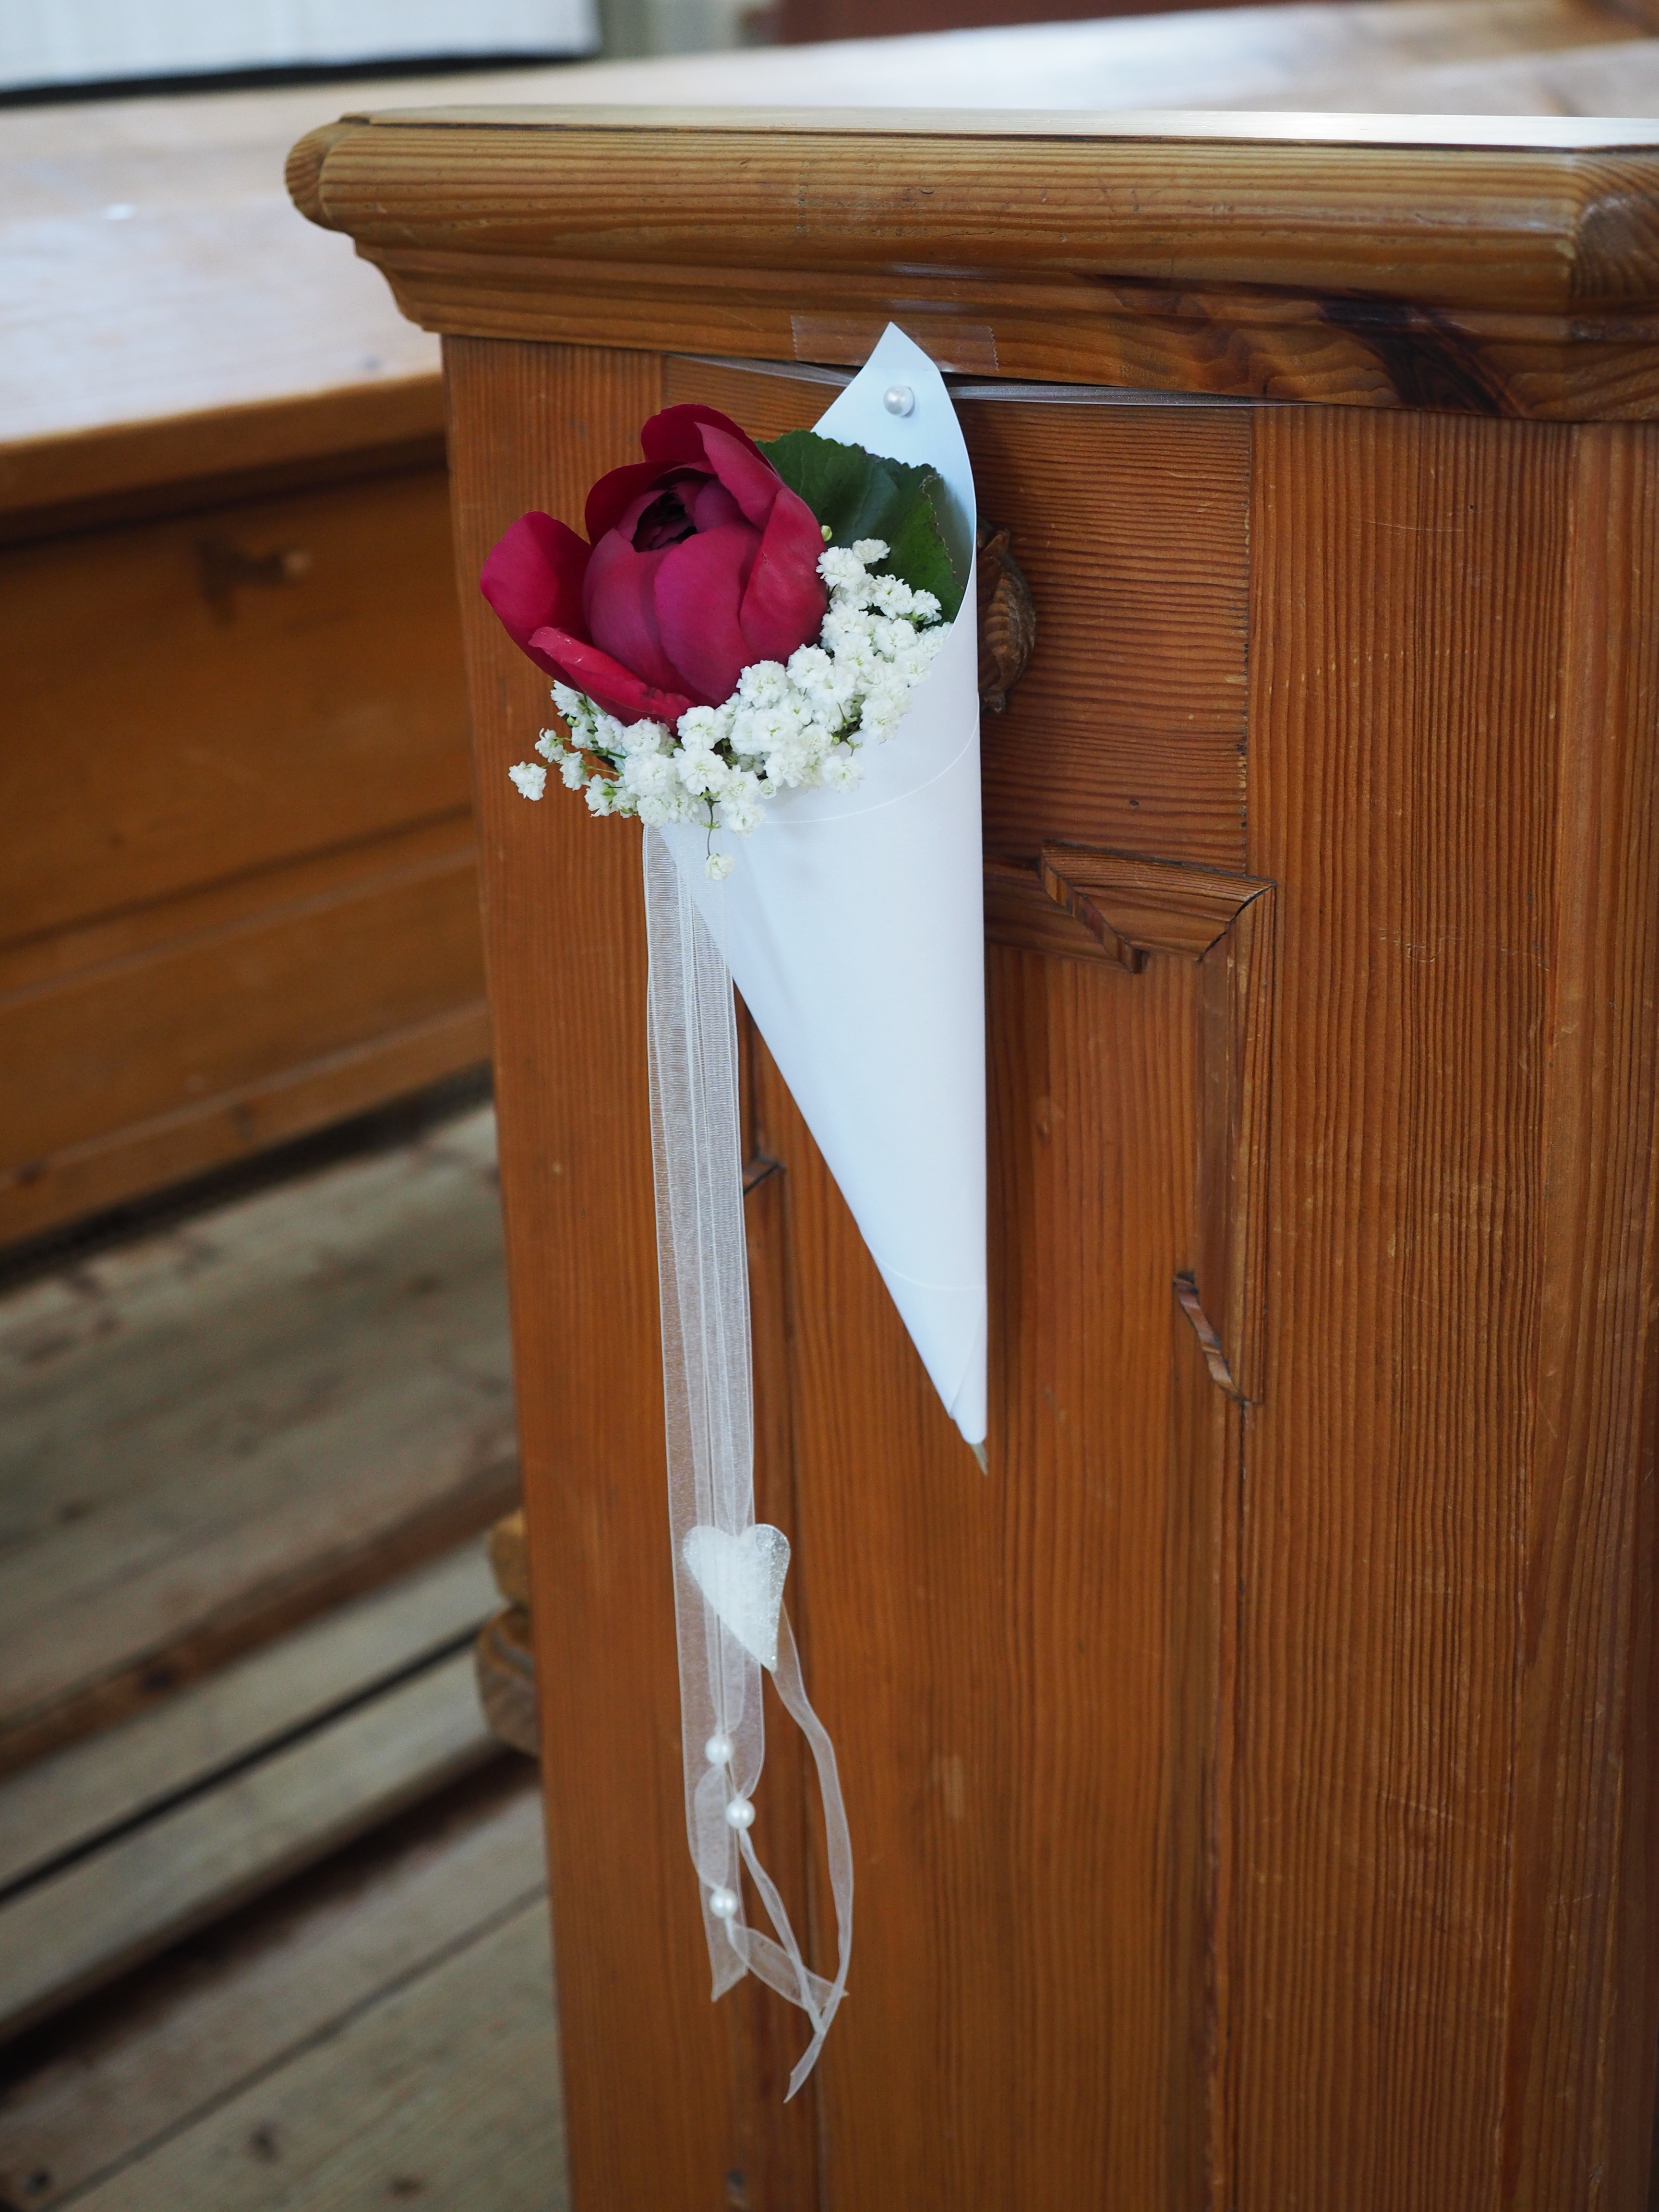
table, wood, flower, rose, decoration, shelf, furniture, wedding, pew, ornament, drawer, product, hardwood